Gallus Anonymus

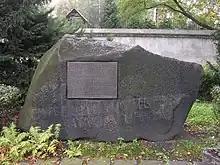
Monument to "Gall Anonim", Wrocław, Poland

The only source for "Gallus"' real name is a note made by Prince-Bishop of Warmia Marcin Kromer (1512–89) in the margin of folio 119 of the "Heilsberg manuscript." It reads: "Gallus hanc historiam scripsit, monachus, opinor, aliquis, ut ex proemiis coniicere licet qui Boleslai tertii tempore vixit" ("Gallus" wrote this history, some monk, in my opinion, who lived in the time of Boleslaus III Wrymouth, as can be conjectured from the preface.') It is not known whether Kromer intended the word "Gallus" as a proper name or as a reference to the author's nationality ("Gallus" in this period normally means "a Frenchman"), nor what he based his identification on.